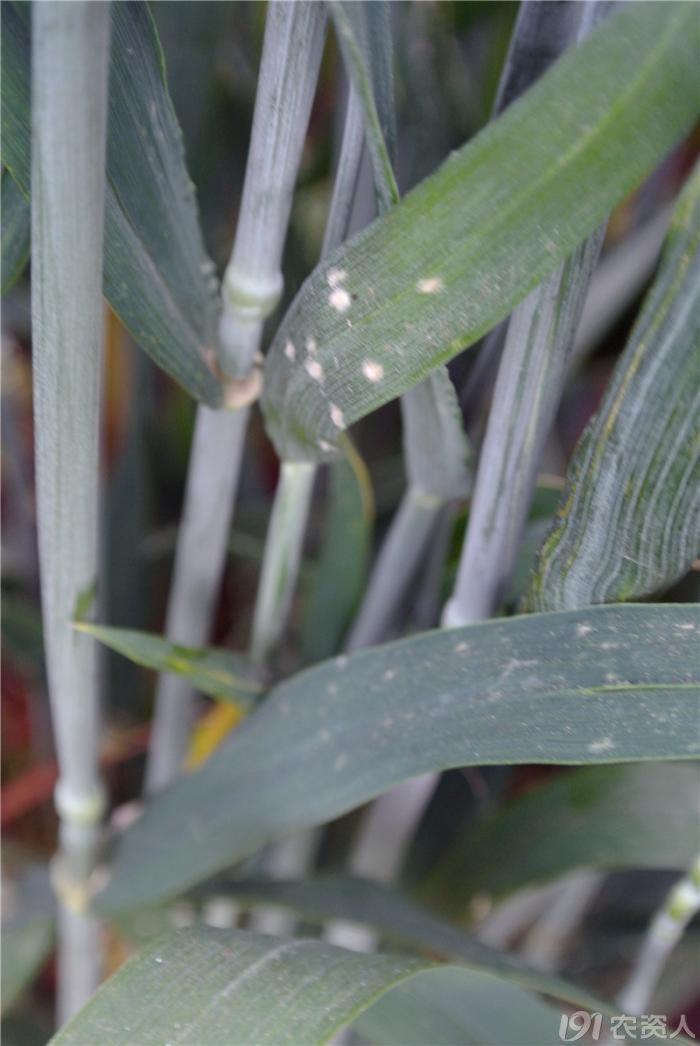
Plant: Wheat
Disease: wheat powdery mildew